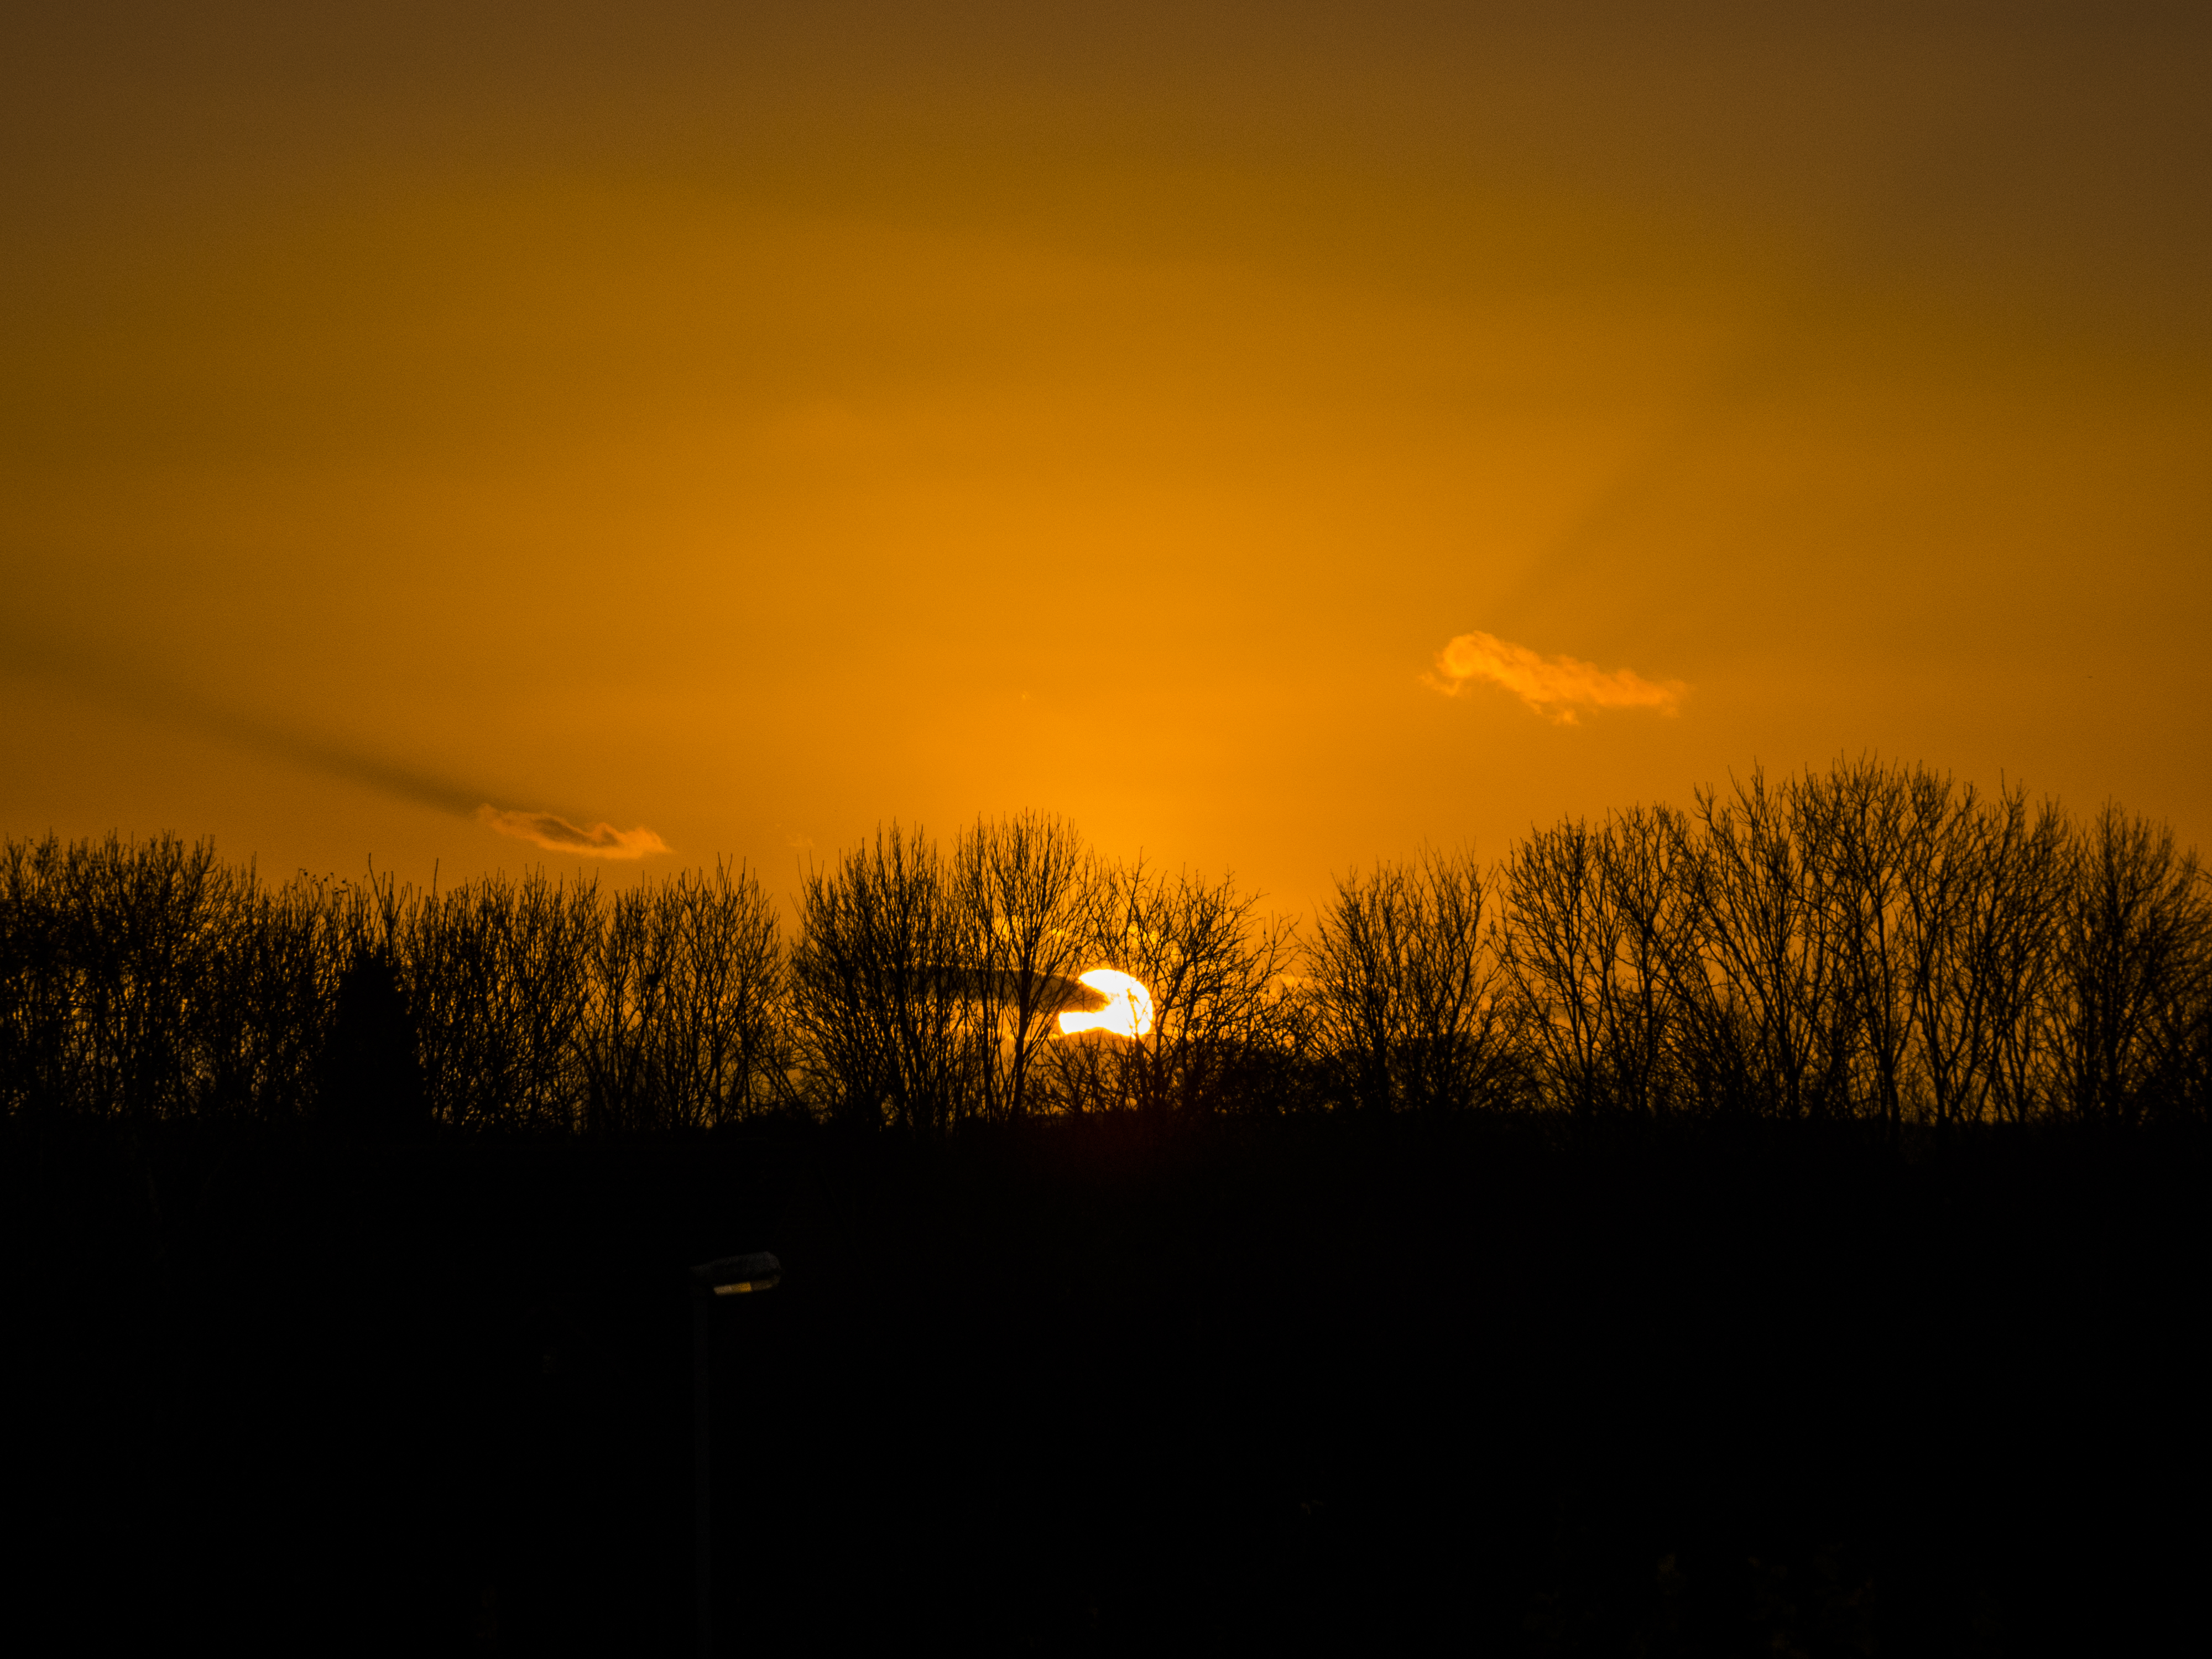
nature, horizon, cloud, sky, sun, sunrise, sunset, field, sunlight, morning, dawn, atmosphere, dusk, evening, uk, peterborough, afterglow, atmospheric phenomenon, red sky at morning